Majorca, Victoria

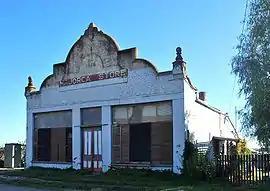
The old Majorca store, established in 1866 and later abandoned. Destroyed by fire in 2015.

Majorca is a locality in central Victoria, Australia. The locality is in the Shire of Central Goldfields, south of Maryborough and north west of the state capital, Melbourne. At the 2006 census, Majorca and the surrounding rural area had a population of 387. By the time of the 2016 census the population had declined to 211.